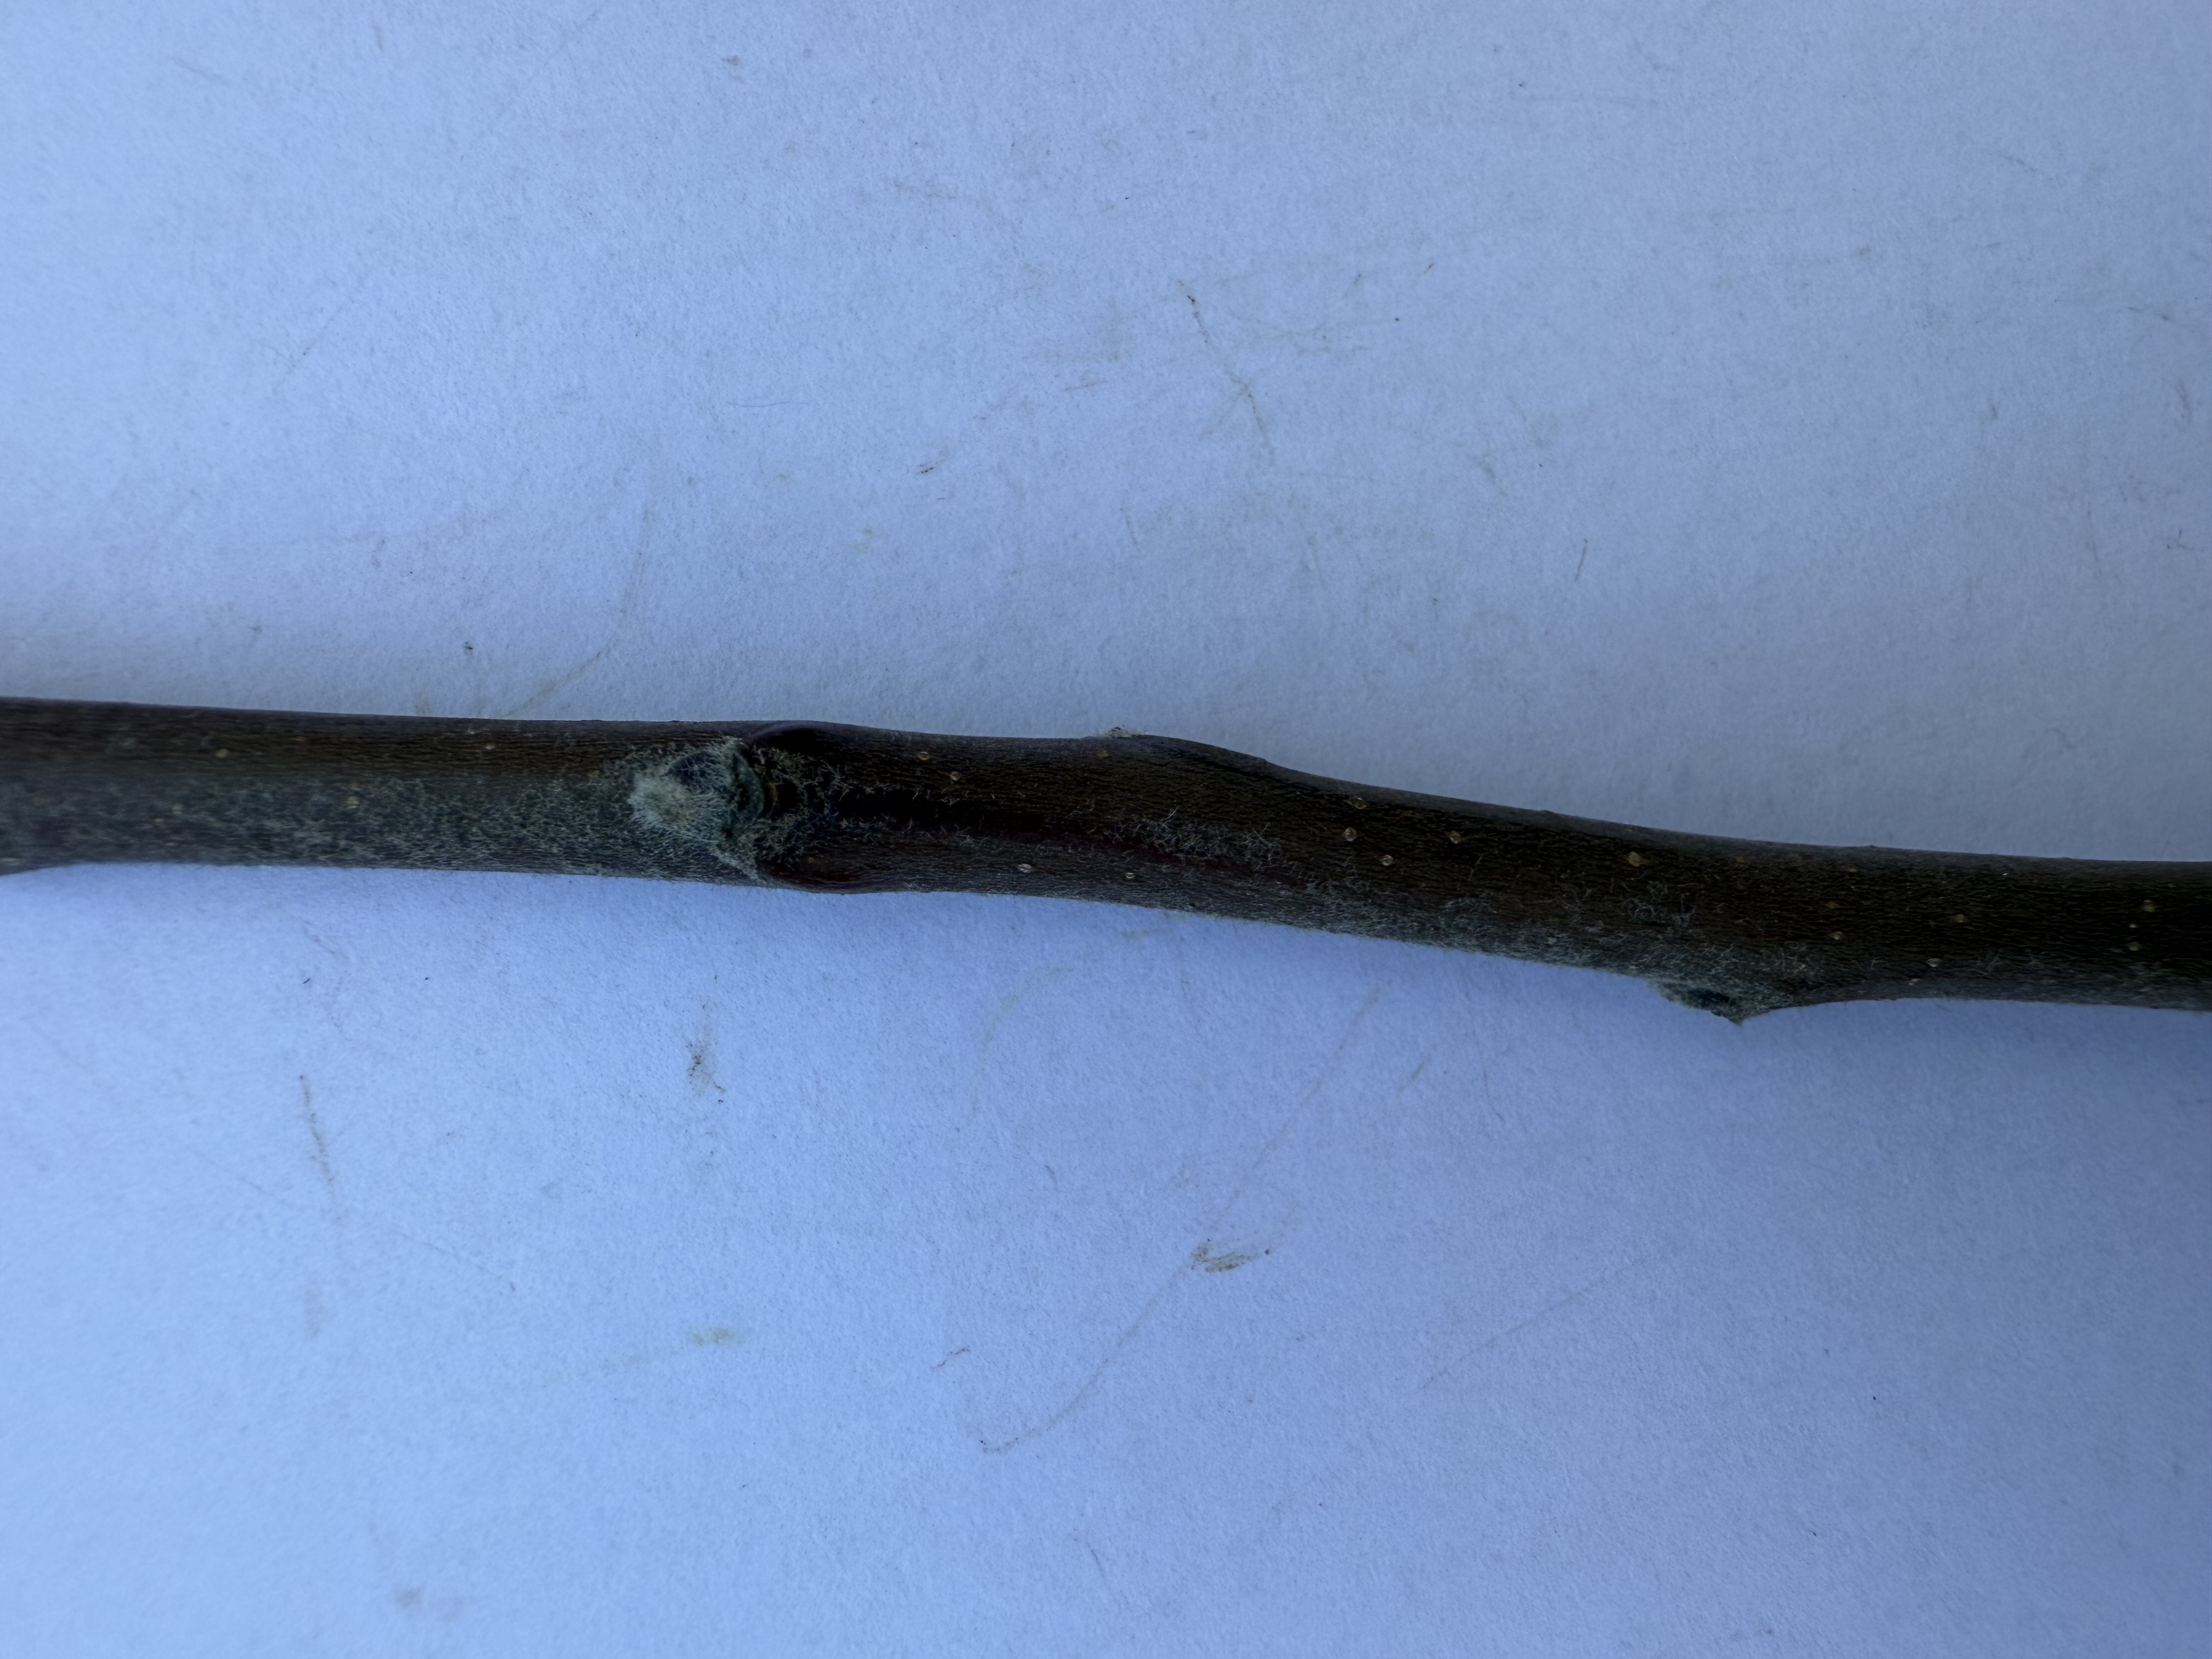
Variety: Amasya Apple